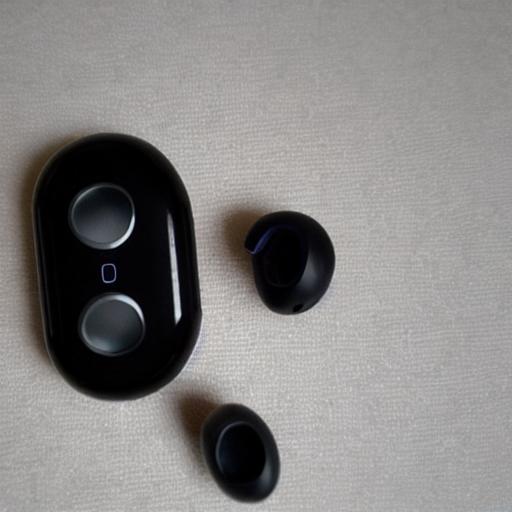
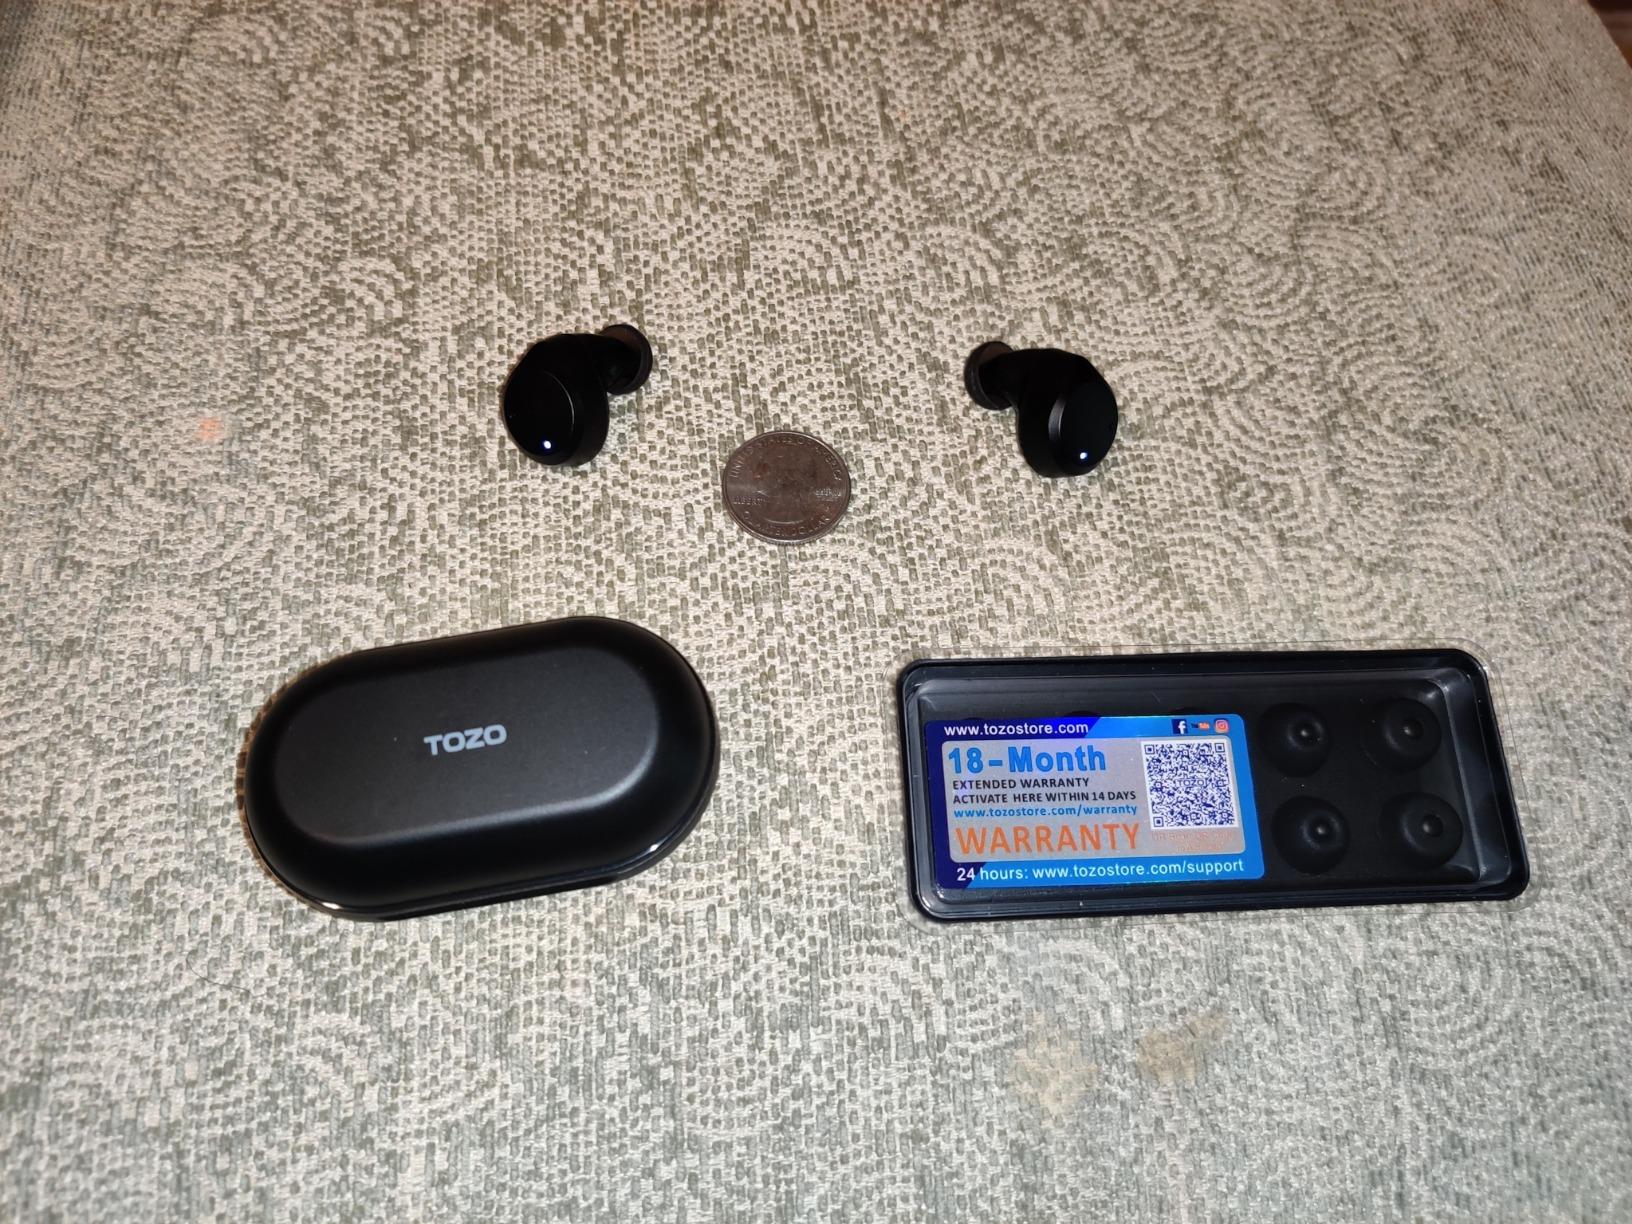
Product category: earbuds
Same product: no